Morgan Berry

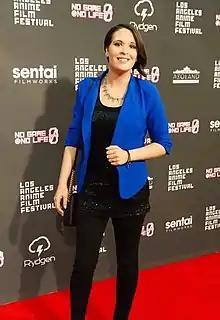
Morgan Berry on the red carpet, 2017

Morgan Berry (born April 27, 1992) is an American voice actress. She is best known for her voice roles in various anime shows, films, video games, and web series. Berry is also a recording artist and YouTube personality under the name "The Unknown Songbird".